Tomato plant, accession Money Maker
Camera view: vertical (180 deg); turntable rotation: 90 degrees
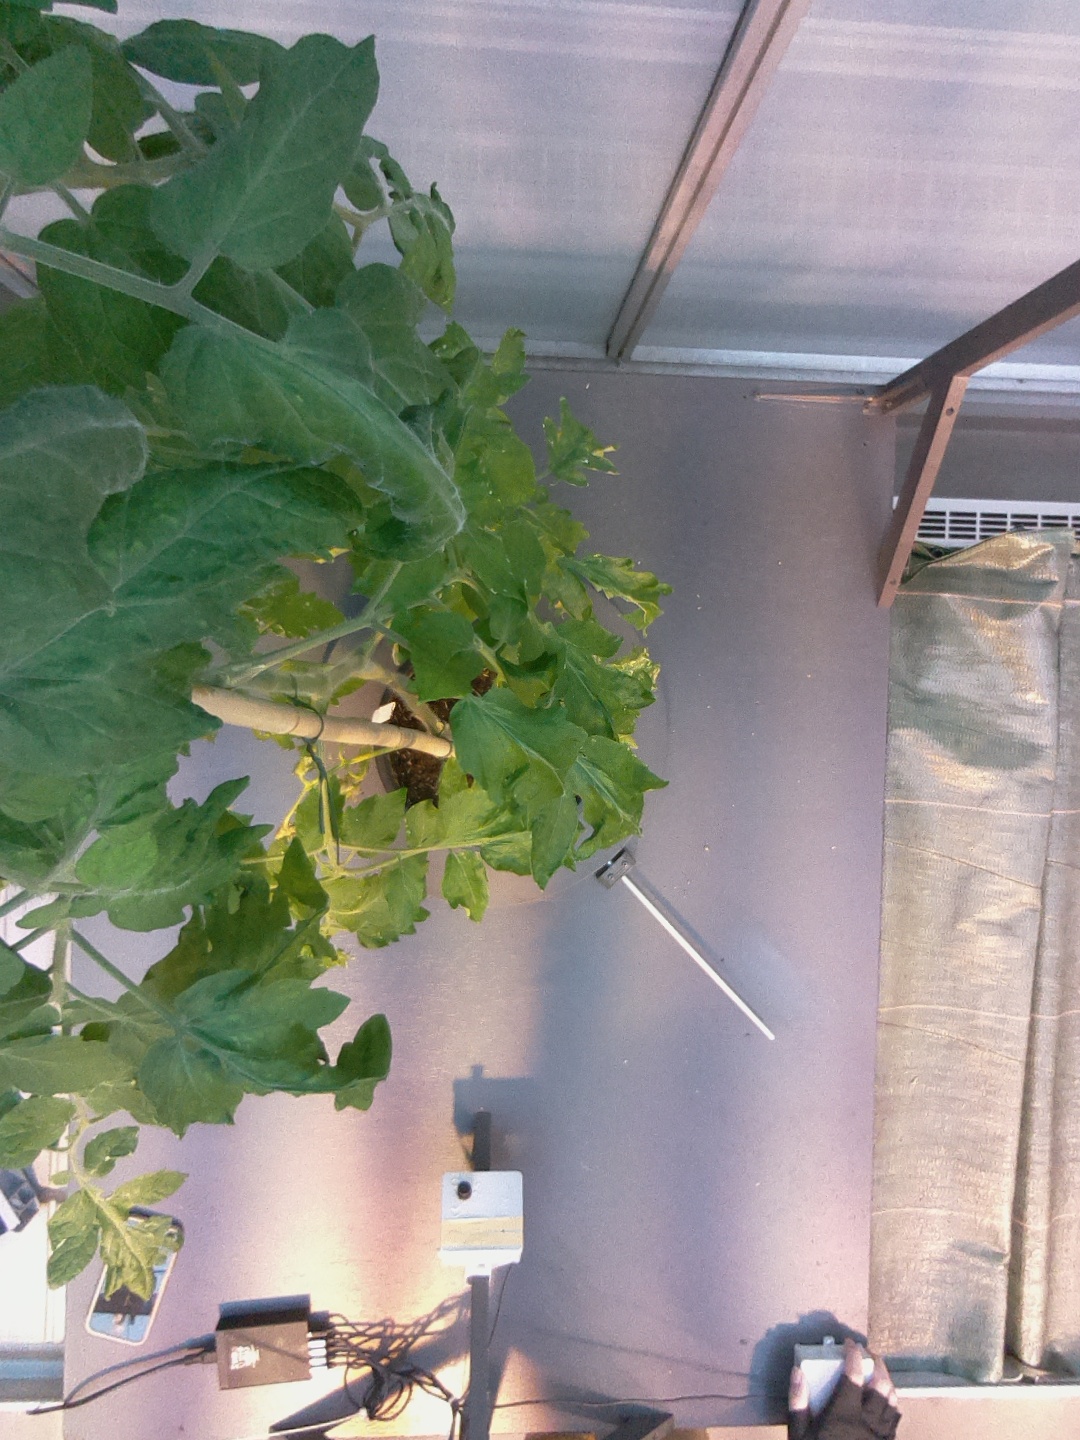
BBCH growth stage 64: 40%-50% of flowers open